Germany Pavilion at Epcot

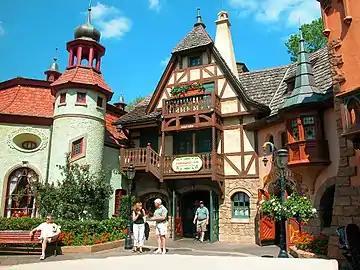
German Pavilion

The Germany Pavilion is designed to look like a German town, but with architecture from different eras and regions. The Platz (square) is decorated with a statue of St. George and the Dragon inspired by the statue in the medieval Bavarian town of Rothenburg ob der Tauber, and a clock tower. The Biergarten, at the rear of the courtyard, sells traditional German food. The pavilion also has numerous small shops selling German goods, including dolls and cuckoo clocks. The area near the pavilion is decorated by an extensive model village with working model trains.